Kyle Petty Charity Ride Across America

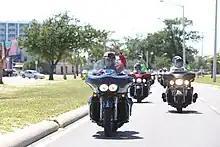
Kyle Petty leads bikers during 2016 motorcycle trek.

The Kyle Petty Charity Ride Across America is a week-long motorcycle trek through various cities nationwide. Since the Ride began in 1995, more than 7,950 riders have logged 11.6 million cumulative motorcycle miles and raised $17.5 million for Victory Junction and other children's charities.